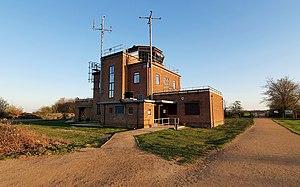
La Royal Air Force Greenham Common ou RAF Greenham Common est une ancienne base aérienne de la Royal Air Force dans le Berkshire, en Angleterre. L'aérodrome était au sud-est de Newbury, Berkshire, à environ 55 milles à l'Ouest de Londres.